History of the National Hockey League

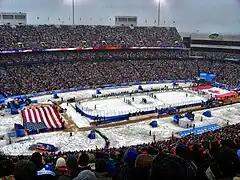
Arena setup at Ralph Wilson Stadium in Buffalo for the 2008 Winter Classic

By 2004, the owners were claiming that player salaries had grown far faster than revenues, and that the league as a whole lost over US$300 million in 2002–03. As a result, on September 15, 2004, Gary Bettman announced that the owners again locked the players out before the start of the 2004–05 season. On February 16, 2005, Bettman announced the cancellation of the entire season. As with the 1994–95 lockout, the owners were again demanding a salary cap, which the players were unwilling to consider until the season was on the verge of being lost. The season's cancellation led to a revolt within the union. NHLPA president Trevor Linden and senior director Ted Saskin took charge of negotiations from executive director Bob Goodenow. By early July, the two sides had agreed to a new collective bargaining agreement. The deal featured a hard salary cap, linked to a fixed percentage of league revenues and a 24% rollback on salaries.